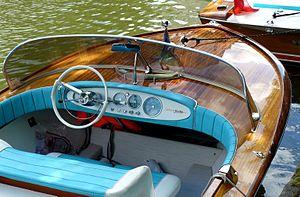
Habitacle d'un ""Riva junior"" ammaré canal Saint-Martin à Paris"